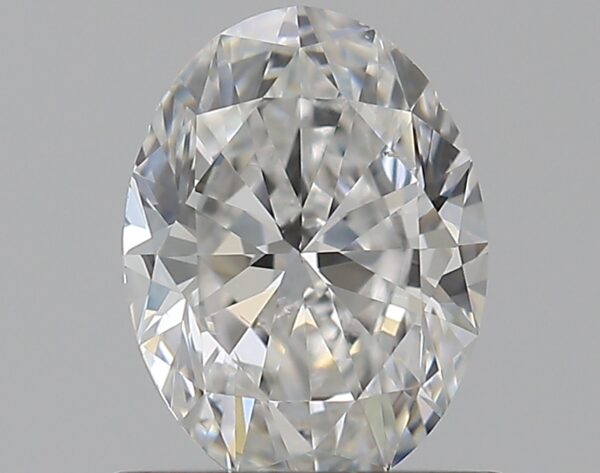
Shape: oval
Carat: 0.72
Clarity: VS2
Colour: E
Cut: EX
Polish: EX
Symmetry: EX
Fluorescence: N
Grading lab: GIA
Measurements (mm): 6.78 x 5.05 x 3.15